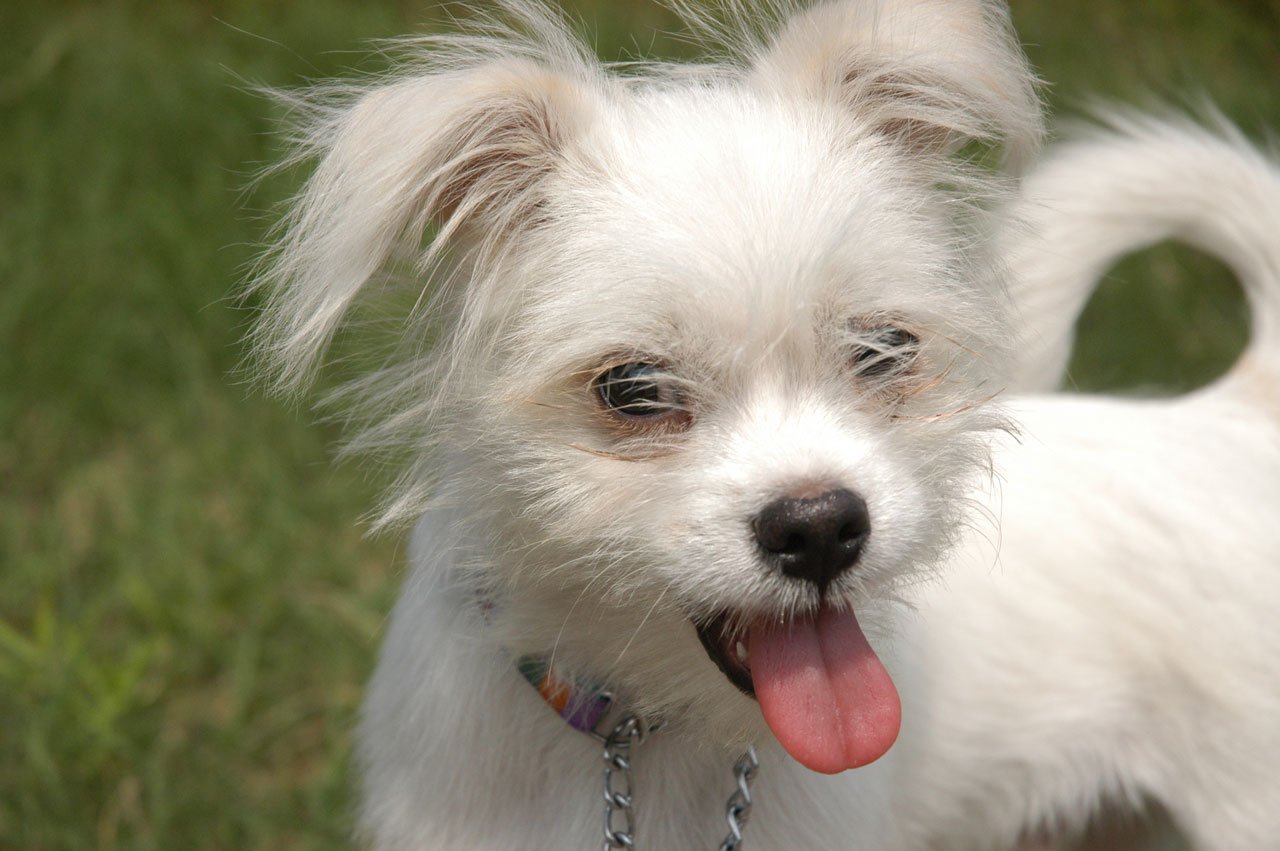
white, puppy, dog, cute, canine, mammal, panting, animals, little, vertebrate, tongue, domestic, adorable, dog breed, terrier, maltese, bichon, bolognese, coton de tulear, havanese, dog like mammal, carnivoran, west highland white terrier, schnoodle, dog crossbreeds, morkie, biewer terrier